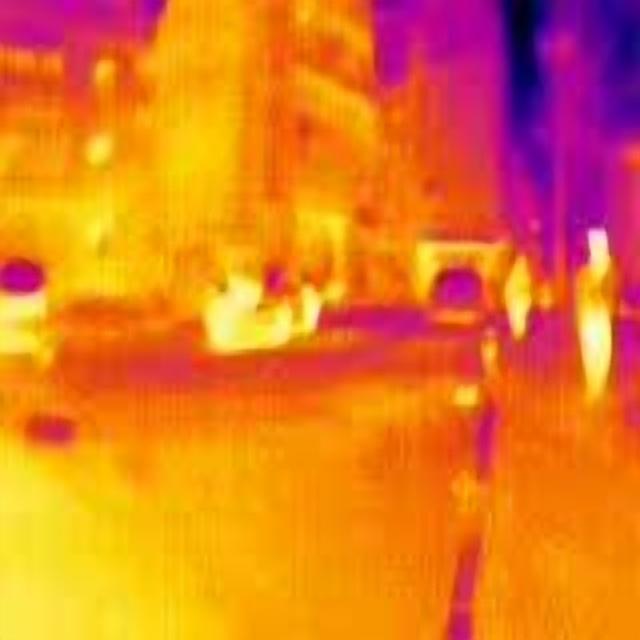
Detected objects:
label: person
label: person